Chris Meigh-Andrews

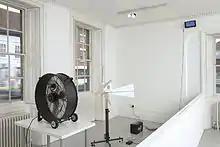
Perpetual Motion installed at "Sculpting with Light & Time: Video and Installations 1978–2014", at The Minories Galleries

Many of the artist's more recent works have featured renewable energy sources intended to power the works and interact with the gallery space. 1994's "Perpetual Motion" featured a video monitor powered by a wind turbine, with the wind being supplied by a fan plugged into the gallery's power. "Mothlight" (1998) and "Mothlight II" (2001) featured solar-powered video screens powered by halogen lights. His 2002 installation 2002, "For William Henry Fox Talbot (The Pencil of Nature)" consisted of a solar-powered video camera at Lacock Abbey, reproducing a live image of William Henry Fox Talbot's 1835 photograph of a latticed window at the abbey (the world's oldest surviving photograph), then transmitted to the Victoria and Albert Museum in London. 2004's "Interwoven Motion" was an outdoor video installation in Grizedale Forest, Cumbria, made up of a wind- and solar-powered camera and screen, it produced video images displayed on a weatherproof LCD display. 2005's "Resurrection" featured a series of solar panels mounted on a dead tree, powering a video display of the tree in its living form. And his 2011 installation "Sunbeam" used solar panels to power the projection of images of the sun from NASA’ s Solar Dynamics Observatory.